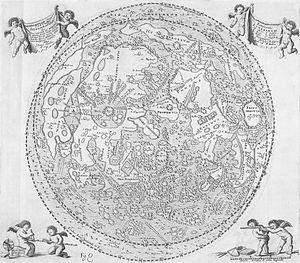
Johannes Hevelius-Carte de la lune, Selenographia, 1645
Savinien de Cyrano, dit de Bergerac, est un écrivain français, né à Paris, rue des Deux-Portes, baptisé le 6 mars 1619 en l'église Saint-Sauveur et mort à Sannois le 28 juillet 1655.